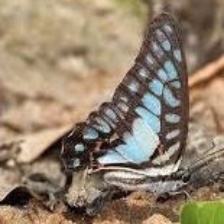
Species: GREAT JAY